Upper limb

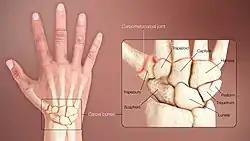
3D medical animation still shot of human wrist

How muscles act on the wrist is complex to describe. The five muscles acting on the wrist directly — flexor carpi radialis, flexor carpi ulnaris, extensor carpi radialis, extensor carpi ulnaris, and palmaris longus — are accompanied by the tendons of the extrinsic hand muscles (i.e. the muscles acting on the fingers). Thus, every movement at the wrist is the work of a group of muscles; because the four primary wrist muscles (FCR, FCU, ECR, and ECU) are attached to the four corners of the wrist, they also produce a secondary movement (i.e. ulnar or radial deviation). To produce pure flexion or extension at the wrist, these muscle therefore must act in pairs to cancel out each other's secondary action. On the other hand, finger movements without the corresponding wrist movements require the wrist muscles to cancel out the contribution from the extrinsic hand muscles at the wrist.